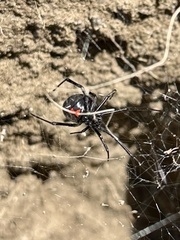
Species: Lactrodectus_hesperus